Swindon's Bus Company

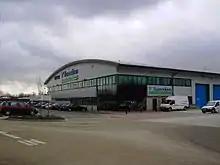
Depot on Barnfield Road in March 2007

The company is based from a depot on Barnfield Road on the outskirts of Swindon town centre, capable of accommodating up to 134 buses. This depot, costing £4.6 million to build, opened in July 2005 to replace Thamesdown's original depot on Corporation Street, which first opened as a Swindon Corporation Tramways depot in 1903 and was subsequently demolished following the move to Barnfield Road.